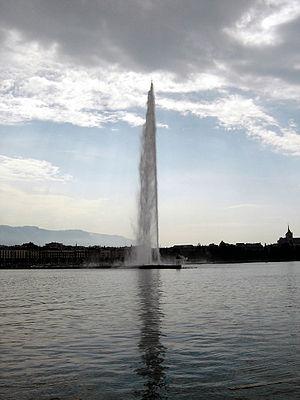
Jet d'eau de Genève, septembre 2005. Italiano: Getto d'acqua di Ginevra. Settembre 2005.